Superocean

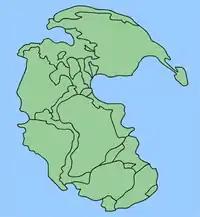
The supercontinent Pangaea surrounded by the superocean Panthalassa.

A superocean is an ocean that surrounds a supercontinent. It is less commonly defined as any ocean larger than the current Pacific Ocean. Named global superoceans include Mirovia, which surrounded the supercontinent Rodinia, and Panthalassa, which surrounded the supercontinent Pangaea. Pannotia and Columbia, along with landmasses before Columbia (such as Ur and Kenorland), were also surrounded by superoceans.